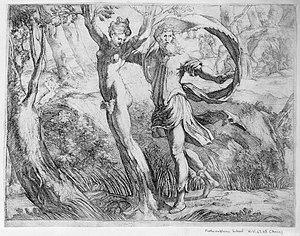
Dans la mythologie grecque, Lotis est une naïade.